Intel 8088

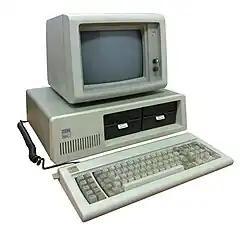
IBM Personal Computer

The original IBM PC is the most influential microcomputer to use the 8088. It has a clock frequency of 4.77 MHz (4/3 the NTSC colorburst frequency). Some of IBM's engineers and other employees wanted to use the IBM 801 processor, some preferred the new Motorola 68000, and others argued for a small and simple microprocessor, such as the MOS Technology 6502 or Zilog Z80, which are in earlier personal computers. However, IBM already had a history of using Intel chips in its products and had also acquired the rights to manufacture the 8086 family.